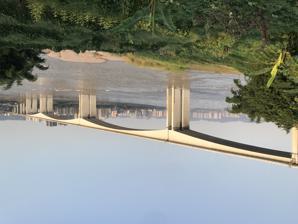
Building: Yudong Yangtze River Bridge
Country: China
Year built: 2008
Bridge in Chongqing, China Yudong Bridge 鱼洞长江大桥 Coordinates 29°24′09″N 106°29′48″E / 29.402556°N 106.496611°E / 29.402556; 106.496611 Carries 6 lane road Crosses Yangtze River Locale Chongqing , China Characteristics Design Box girder bridge Material Prestressed concrete Total length 1,540 metres (5,050 ft) Longest span 260 metres (850 ft) History Opened 2008 Location The Yudong Bridge is a prestressed concrete box girder bridge , which crosses the Yangtze River in Chongqing , China.  Completed in 2008, it has a main span of 260 metres (850 ft). The bridge carries 6 lanes of China National Highway 210 between the Banan District south of the Yangtze River and the Dadukou District to the north. The bridge also carries Line 2 of the Chongqing Metro in its median. See also Yangtze River bridges and tunnels References